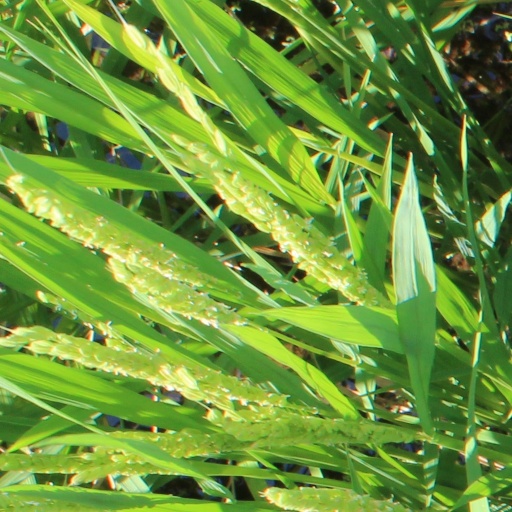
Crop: rice